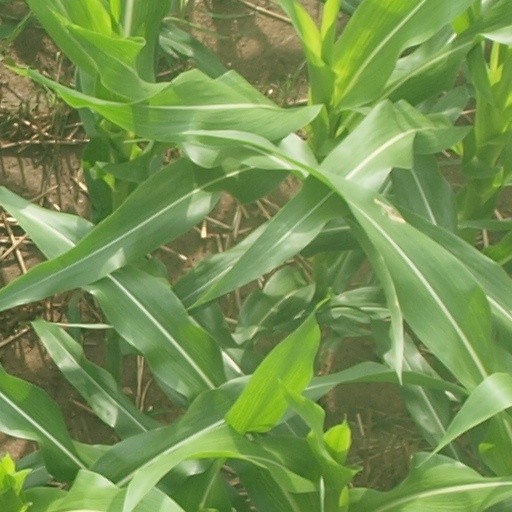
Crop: maize; corn